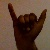
The image shows a hand gesture representing the letter 'Y' in Indian Sign Language.